Murder of Ilan Halimi

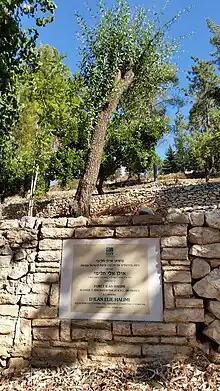
Ilan Halimi garden in the Jerusalem Forest.

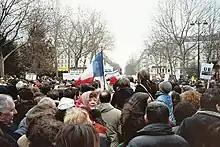
Paris demonstration in honor of Ilan Halimi and against antisemitism In 2006

On 20 January 2006, one of the perpetrators, Sorour Arbabzadeh (known as Yalda or Emma), a 17-year-old girl of French-Iranian origin, went to the phone store in Paris where Halimi worked and struck up a conversation with him. She eventually asked for Halimi's number, which he gave to her, and left the store. The woman called him the next evening and told him to come to her apartment for a drink. He was lured to an apartment block in the Parisian "banlieues" where he was ambushed and held captive by the group upon arrival. No one saw or heard from Halimi until the next afternoon, when his sister received an email containing a picture that showed Halimi gagged and tied up to a chair with a gun to his head. In text, the abductors threatened his life and demanded 450,000 euros from his family, stating that they would kill him if they went to the police. Not having the money, though, Halimi's family had no other option than to contact the police.